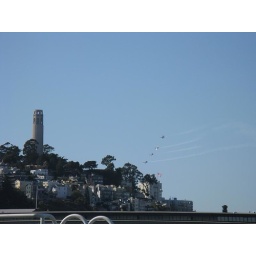
blue angels in formation heading to coit tower